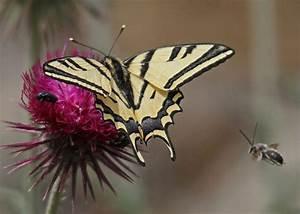
butterfly